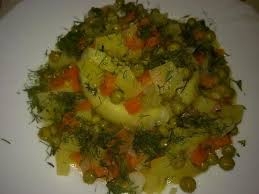
Yemek: enginar